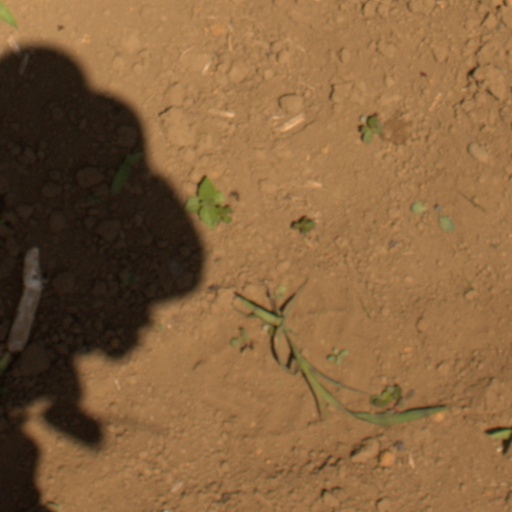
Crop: Jerusalem artichoke